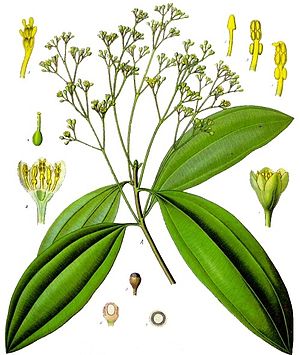
Cassia
Kassiakanel
"Cassia eller Kassiakanel er navnet på et pulver, der laves af bark fra et træ i kanelslægten. Barken bruges hovedsageligt som krydderi, og smagen er meget lig ægte kanel, der stammer fra den nære slægtning; træet ""cinnamomum verum"".